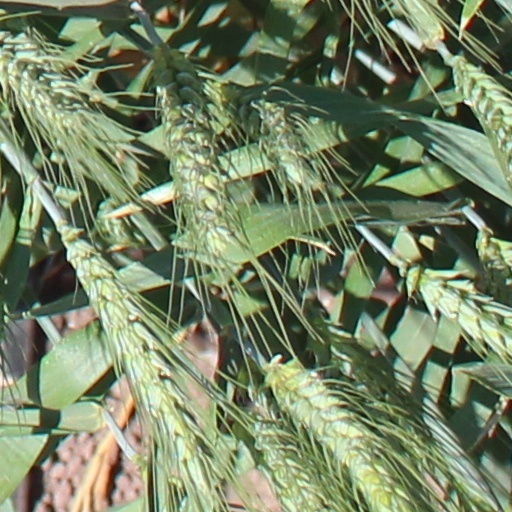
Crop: wheat